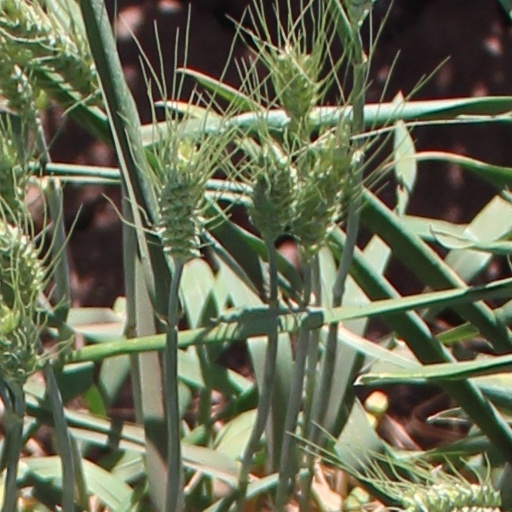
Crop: wheat